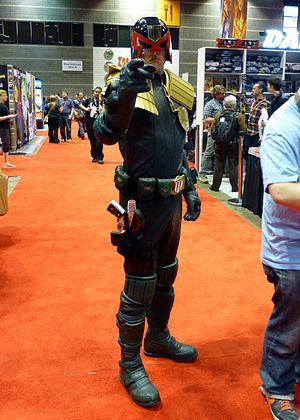
Judge Dredd est un personnage de fiction de bande dessinée créé par le scénariste John Wagner et le dessinateur Carlos Ezquerra. Les aventures du personnage débutent dans la revue britannique de science-fiction pour adultes 2000 A.D. en 1977 ; par la suite il apparaît dans la revue Judge Dredd Megazine, dans une série qui lui était entièrement dédiée.